Rita Romilly Benson

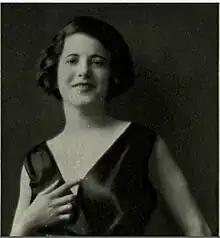
Romilly in "Theater Magazine" in 1921

She was a long time teacher at the American Academy of Dramatic Arts and later became its director. While at the academy, she taught many young actors who would later become bigger stage and film stars, including Lauren Bacall, Kirk Douglas, and Colleen Dewhurst. She also privately taught accomplished actors, including Uta Hagen and Paul Robeson. Benson was Paul Robeson's drama coach when he got his role in Othello.